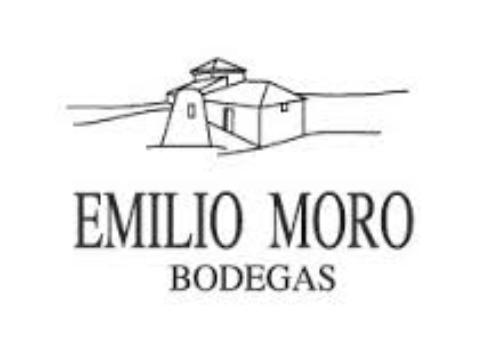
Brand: Emilio
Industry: Clothes